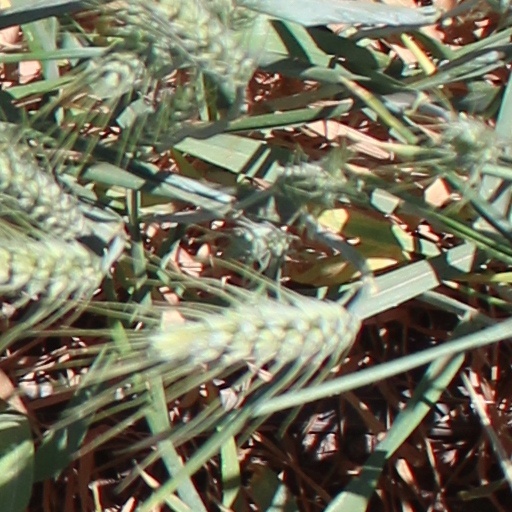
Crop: wheat